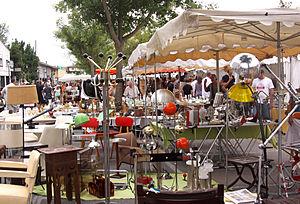
Étalages à l'Isle-sur-la-Sorgue
L'Isle-sur-la-Sorgue, ou couramment L'Isle-sur-Sorgue, est une commune française située dans le département de Vaucluse, en région Provence-Alpes-Côte d'Azur.